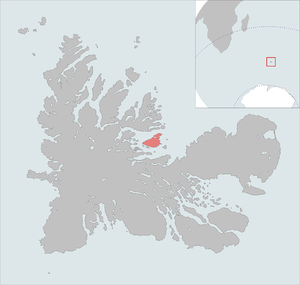
L'île du Port est une île française de l'océan Indien située au nord de la Grande Terre de l'archipel des Kerguelen. Elle est abritée par la baie du Hillsborough, une baie formée par la presqu'île Joffre au nord-ouest, les contreforts du glacier Ross au sud-ouest et la côte nord-ouest de la péninsule Courbet au sud-est.